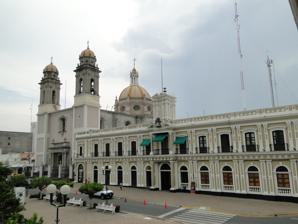
Building: Cathedral Basilica of Colima
Country: Mexico
Year built: 1540
Church in Colima, Mexico Cathedral Basilica of Our Lady of Guadalupe Catedral Basílica de Nuestra Señora de Guadalupe Cathedral Basilica (left) and City Hall (right) of Colima 19°14′35″N 103°43′40″W / 19.24306°N 103.72778°W / 19.24306; -103.72778 Location Colima Country Mexico Denomination Roman Catholic Church The Cathedral Basilica of Our Lady of Guadalupe ( Spanish : Catedral Basílica de Nuestra Señora de Guadalupe ) Also Colima Cathedral is the name that receives the most important Catholic church of the city of Colima , in Mexico that was designated 12 of October 1998 by Pope John Paul II , like Basilica Minor, since it is the first consecrated to the Virgin of Guadalupe in Latin America. Located in one of the corners of the Libertad Garden, in the center of the city of Colima. Raised in the same place that the Spaniards assigned for the parish and the royal houses of the city. Its origin goes back to the year 1525 during the colonial era. Built of adobe, ornaments of gold, brick and stone endured this inclement weather and trembling being the oldest cathedral in Mexico and North America, It was completed in 1540. See also Roman Catholicism in Mexico Our Lady of Guadalupe References